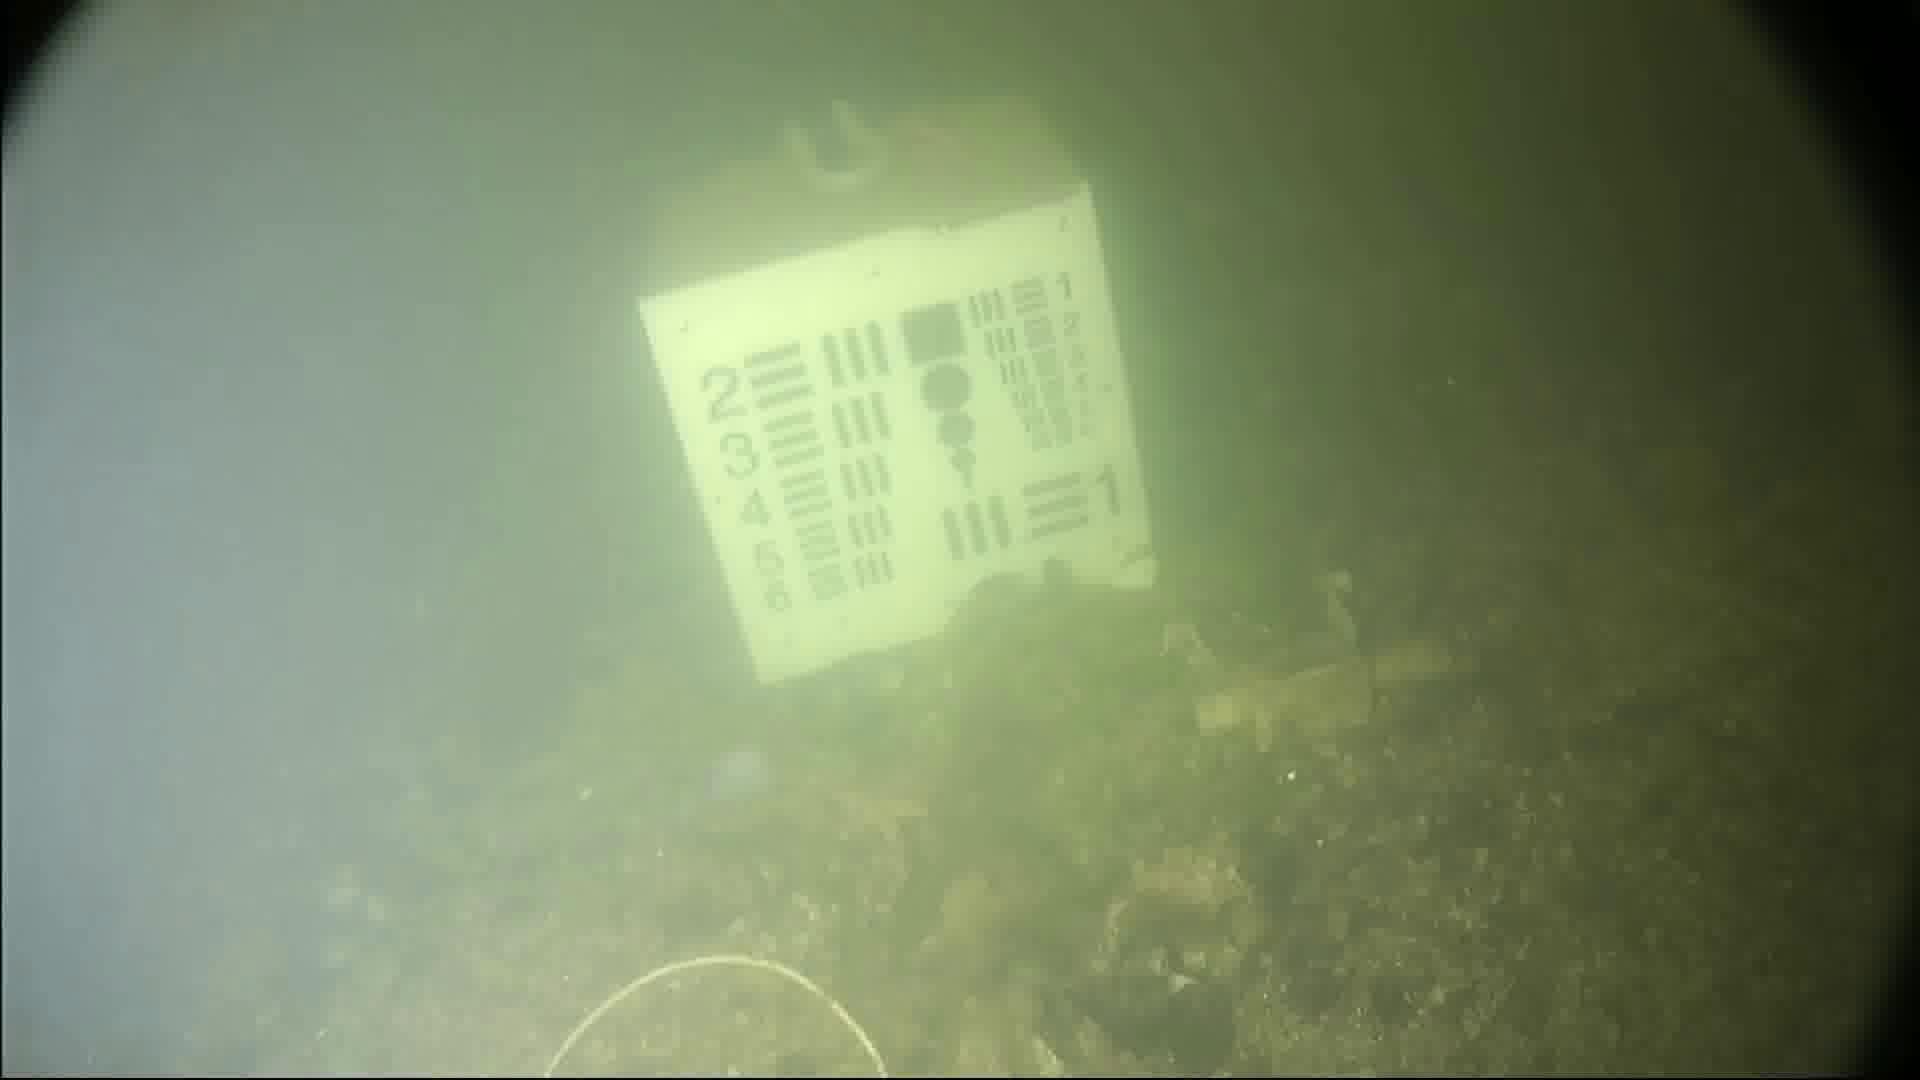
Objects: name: starfish
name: jellyfish